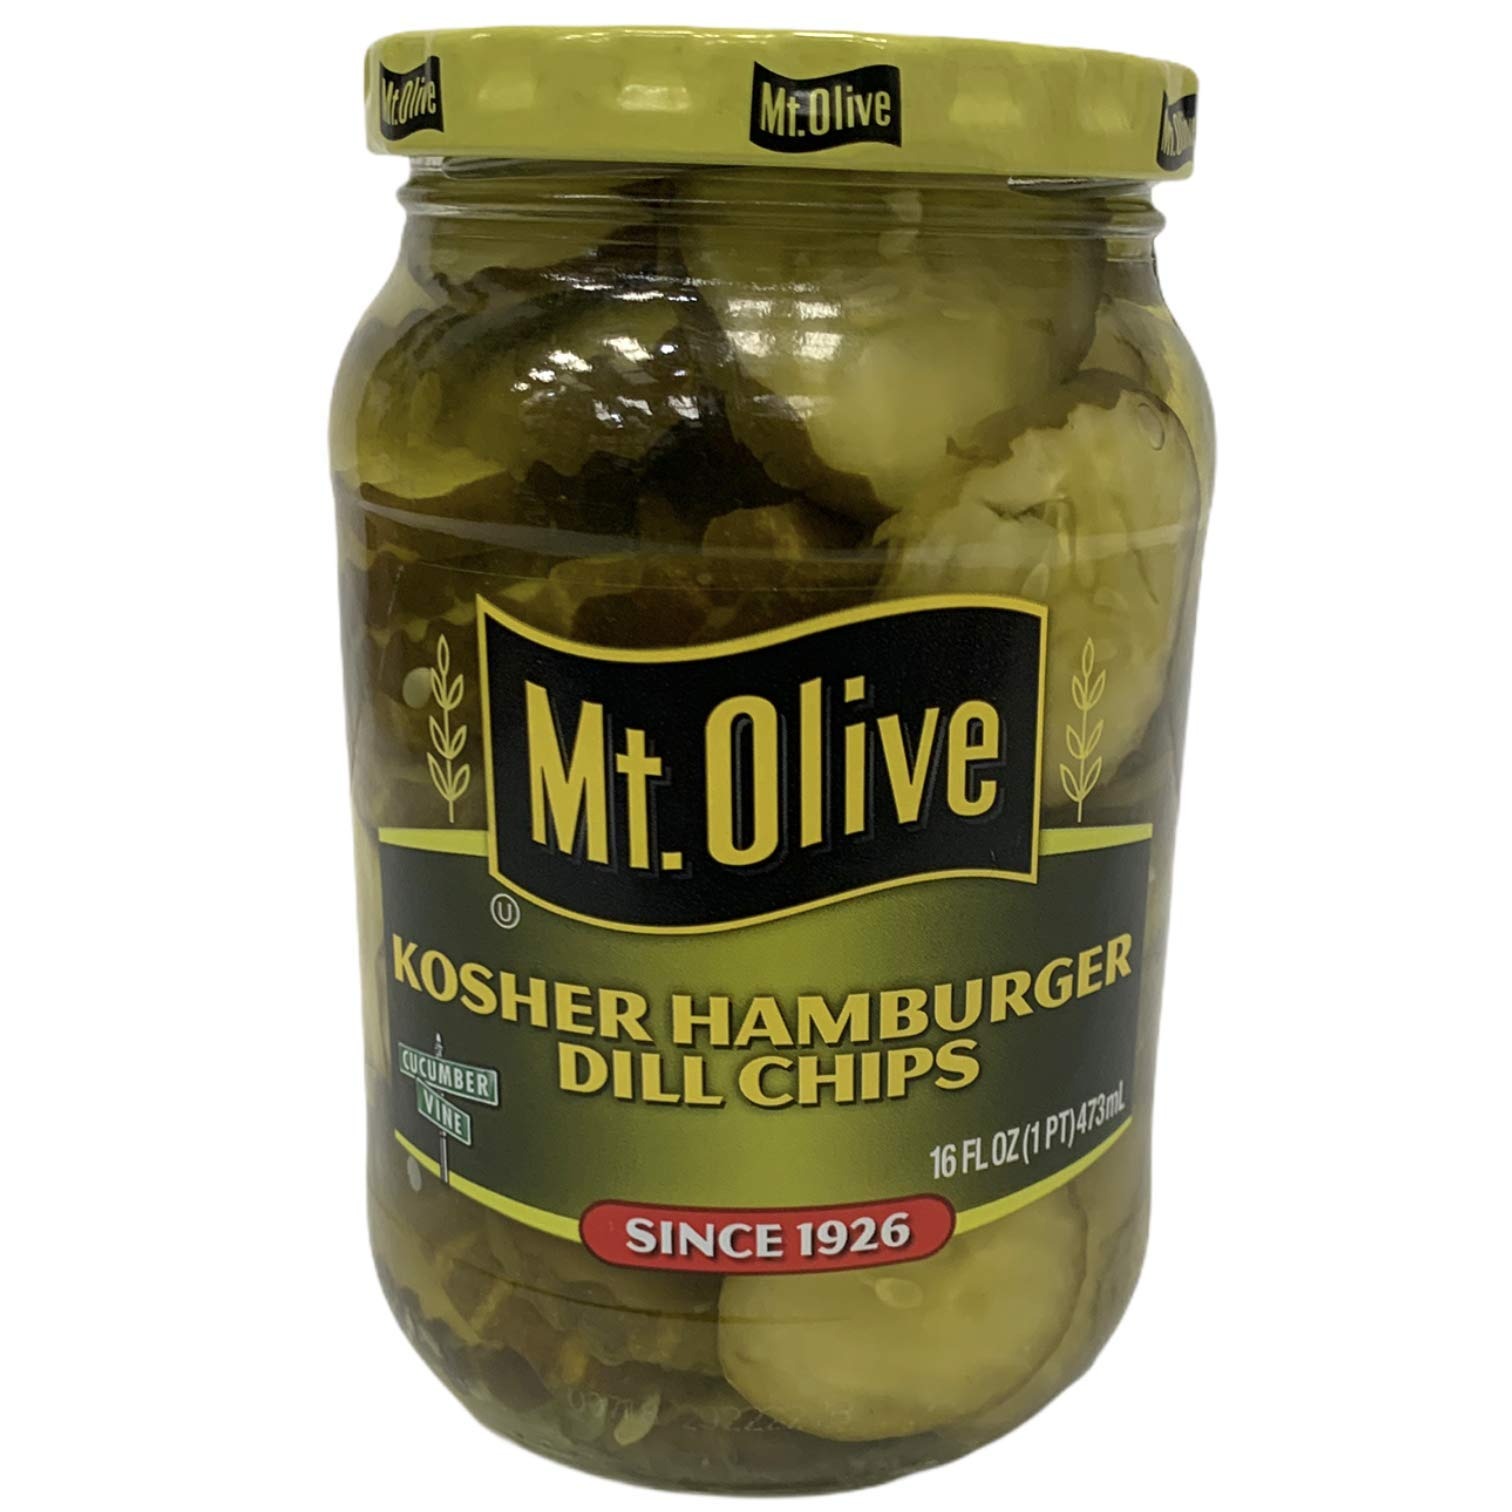
Item Name: Mt. Olive Kosher Hamburger Dill Chips 16 oz
Bullet Point: Kosher.
Product Description: Mt. Olive Kosher Hamburger Dill Chips 16 oz
Value: 16.0
Unit: Fl Oz

Price: 4.255